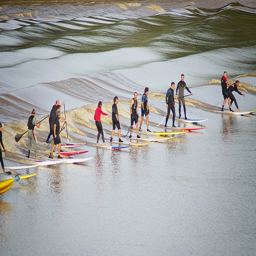
Many surf boarders paddle together through a calm surf.
many paddle boarders are catching some waves
A group of surfers uses a small incoming wave to take the beach.
A large group of surfers riding low waves together.
A row of surfers on a body of water.